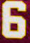
Number: 6